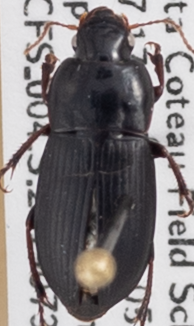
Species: Harpalus opacipennis
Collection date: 2019-07-30
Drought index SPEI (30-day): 1.386
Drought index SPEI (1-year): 1.28
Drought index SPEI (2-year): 0.8